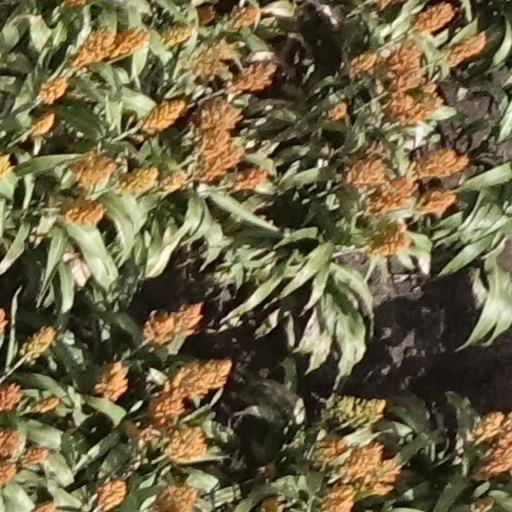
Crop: sorghum